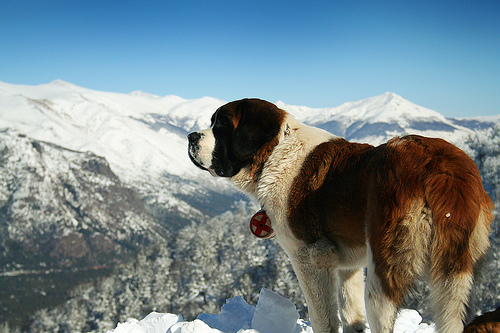
Breed: saint bernard